Gautam Singhania

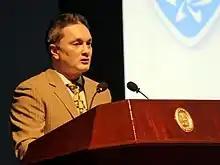
Gautam Singhania delivering the keynote address at the Indian Navy-ITTA Clothing and Footwear Seminar Cum Exhibition

Gautam Hari Singhania (born 9 September 1965) is an Indian billionaire industrialist. He is the chairman and managing director of the Raymond Group, the world's largest producer of suiting fabric.